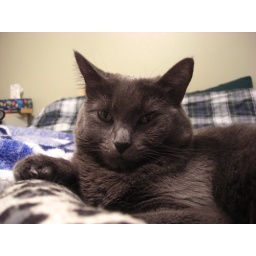
The battle over the cat bed continues today, and will continue into the future